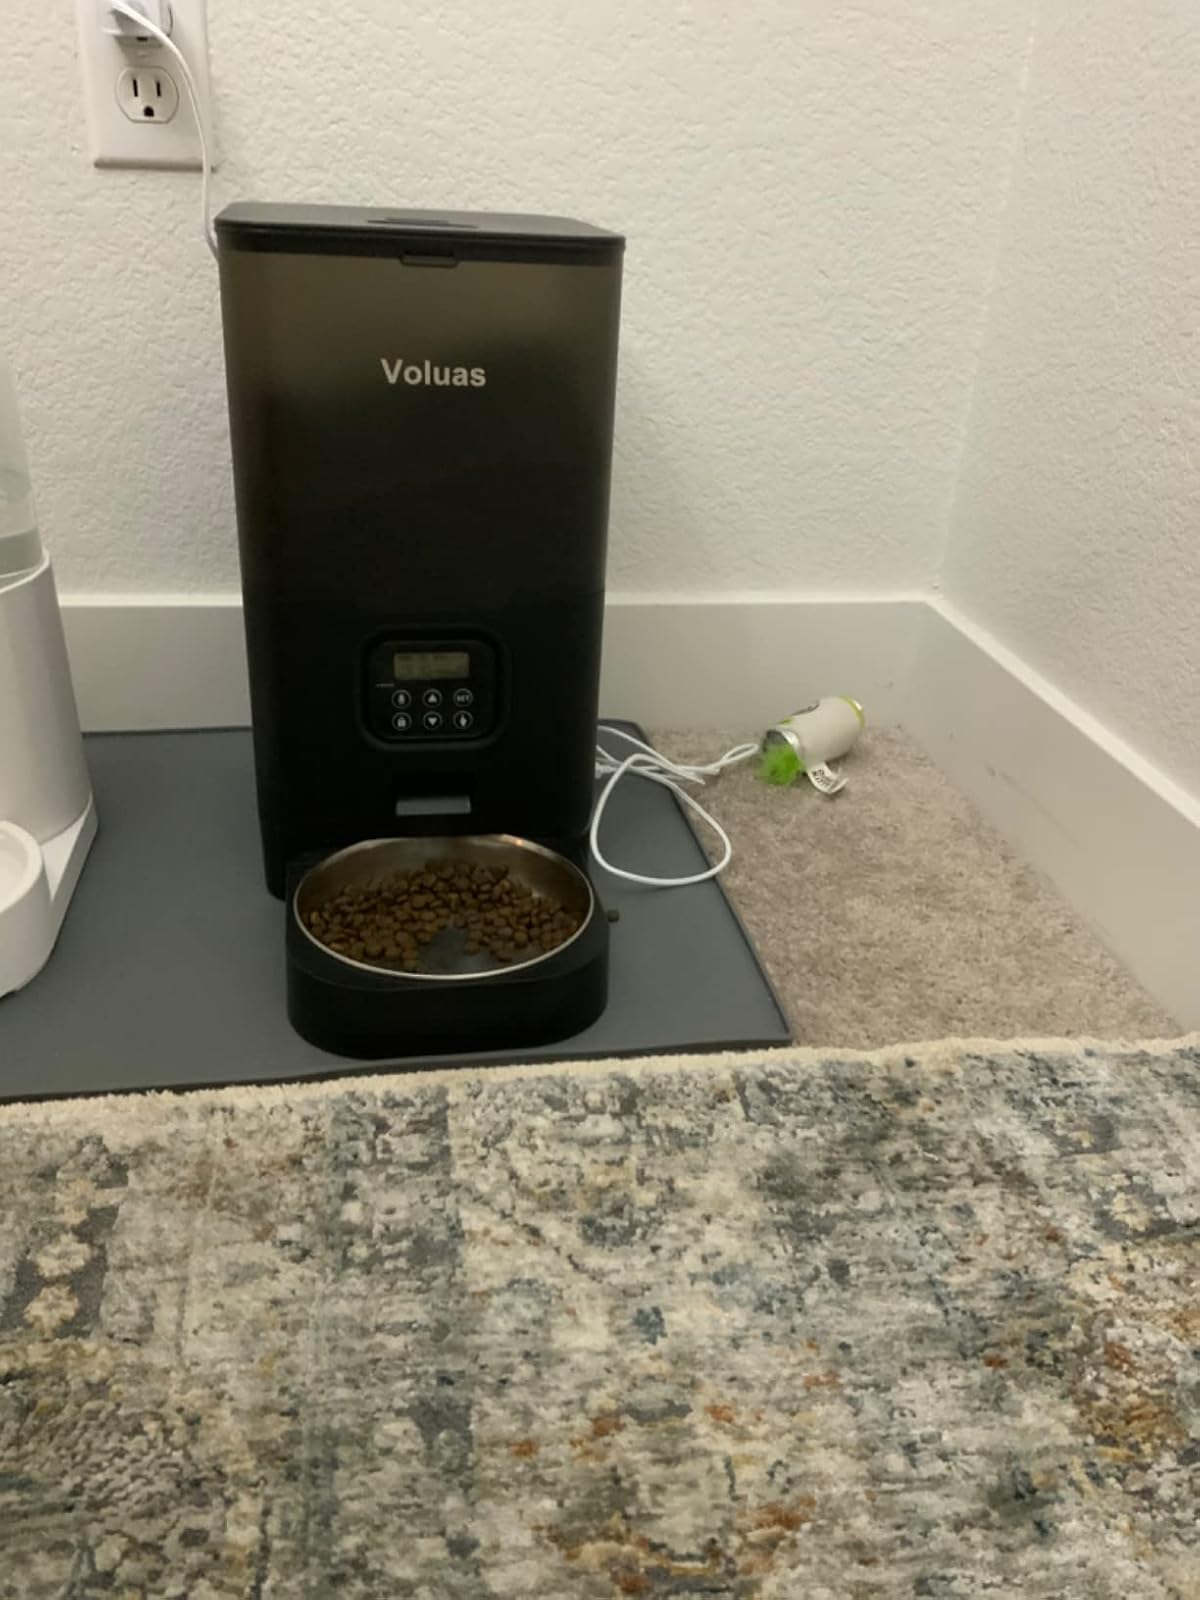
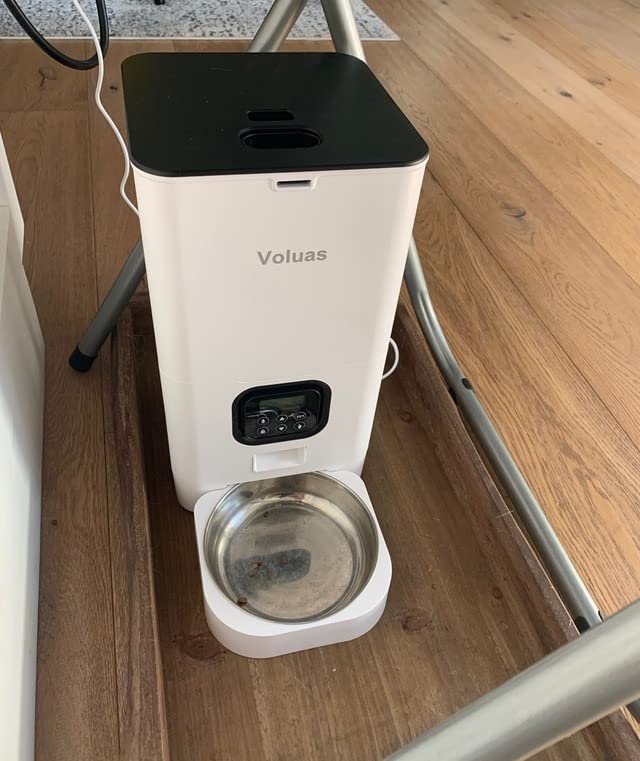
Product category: items_feeder
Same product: no